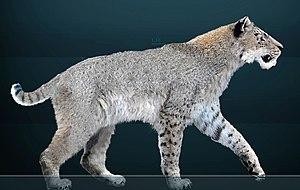
Les Homotherini forment une tribu éteinte de félidés appartenant à la sous-famille des Machairodontinae. Ces félins à dents de sabre étaient endémiques en Amérique du Nord, en Europe, en Asie, en Afrique et en Amérique du Sud du Miocène au Pléistocène.
Les machairodontinés ou simplement machairodontes forment une sous-famille éteinte de très grands félins apparus vers le début du Miocène, il y a environ 16 millions d'années et qui ont totalement disparu au début de l'Holocène, il y a environ 10 000 ans.
Homotherium est un genre éteint de grands félins de la sous-famille également éteinte des Machairodontinae et appartenant à la tribu des Homotherini, ayant vécu dans ce qui est aujourd'hui l'Amérique du Nord, l'Afrique et l'Eurasie, il y a entre 4 millions d'années et 11,700 ans avant notre ère